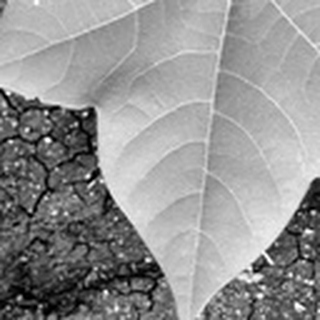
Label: healthy_cotton